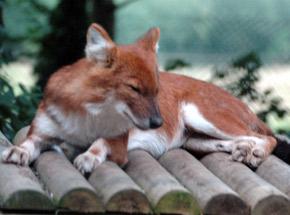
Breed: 209-n000043-dhole